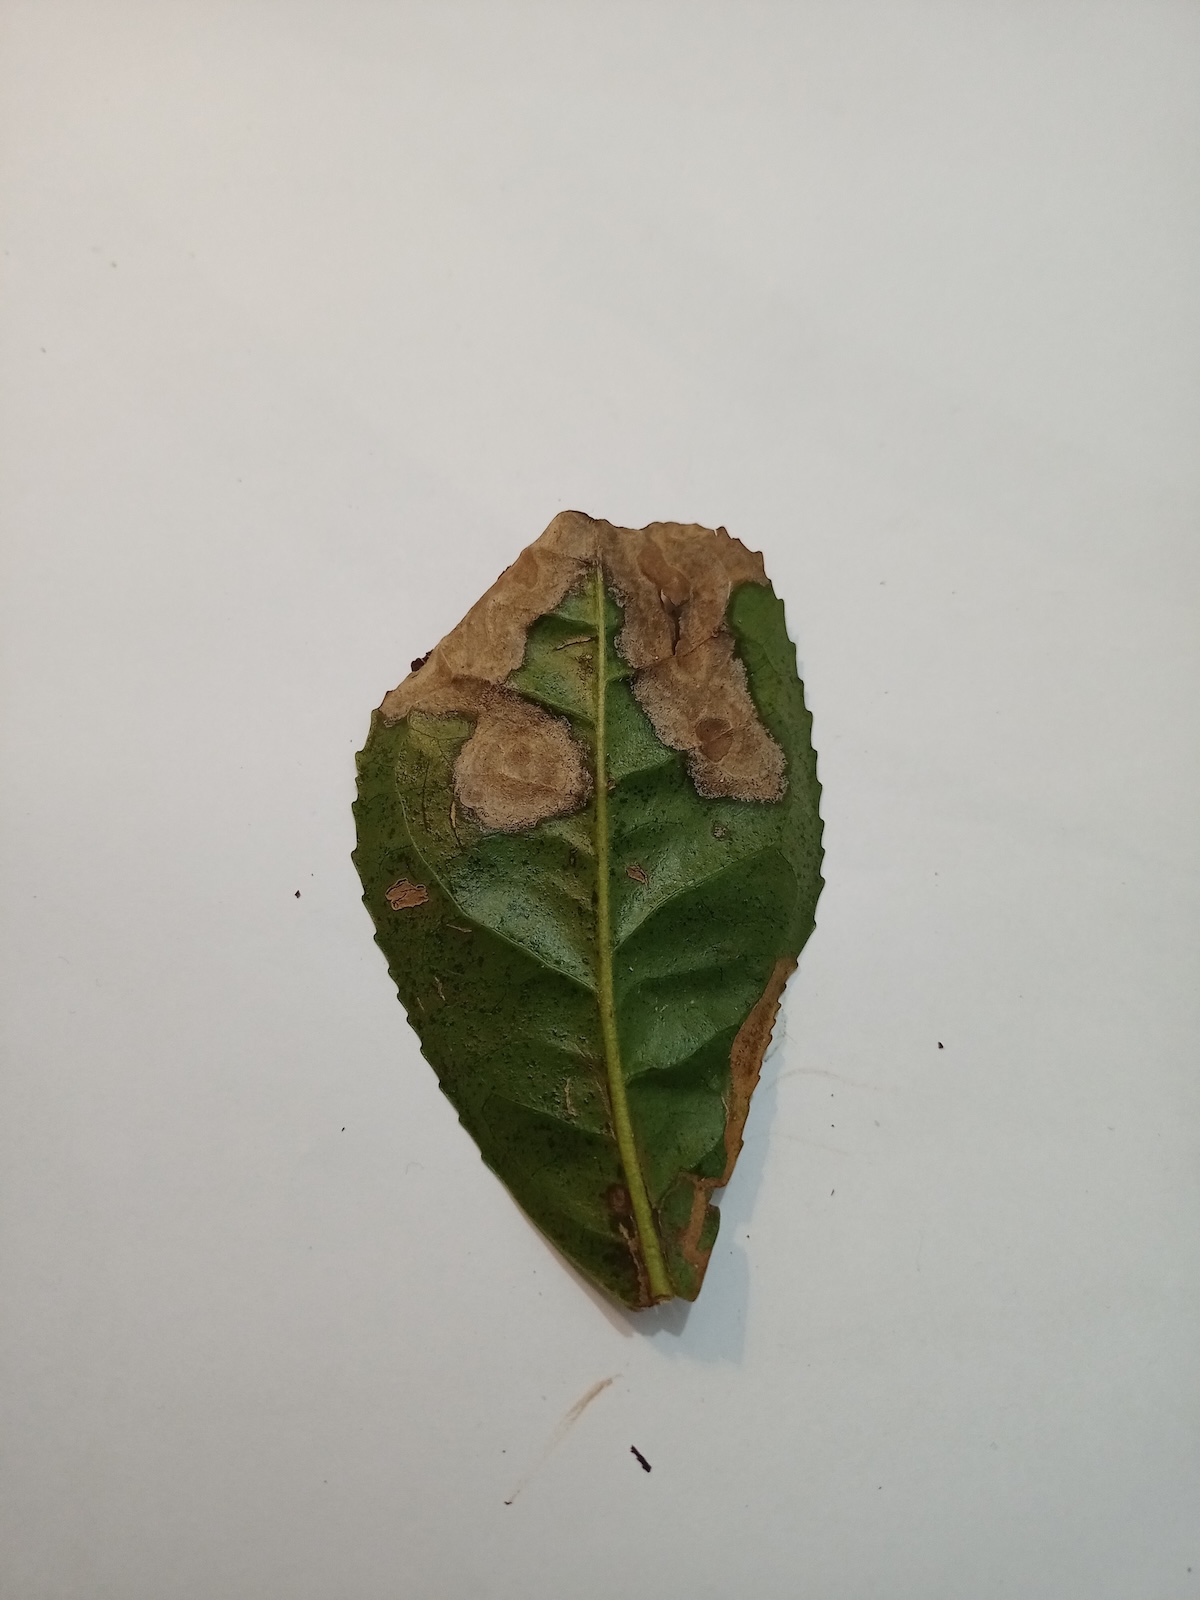
Label: Brown Blight